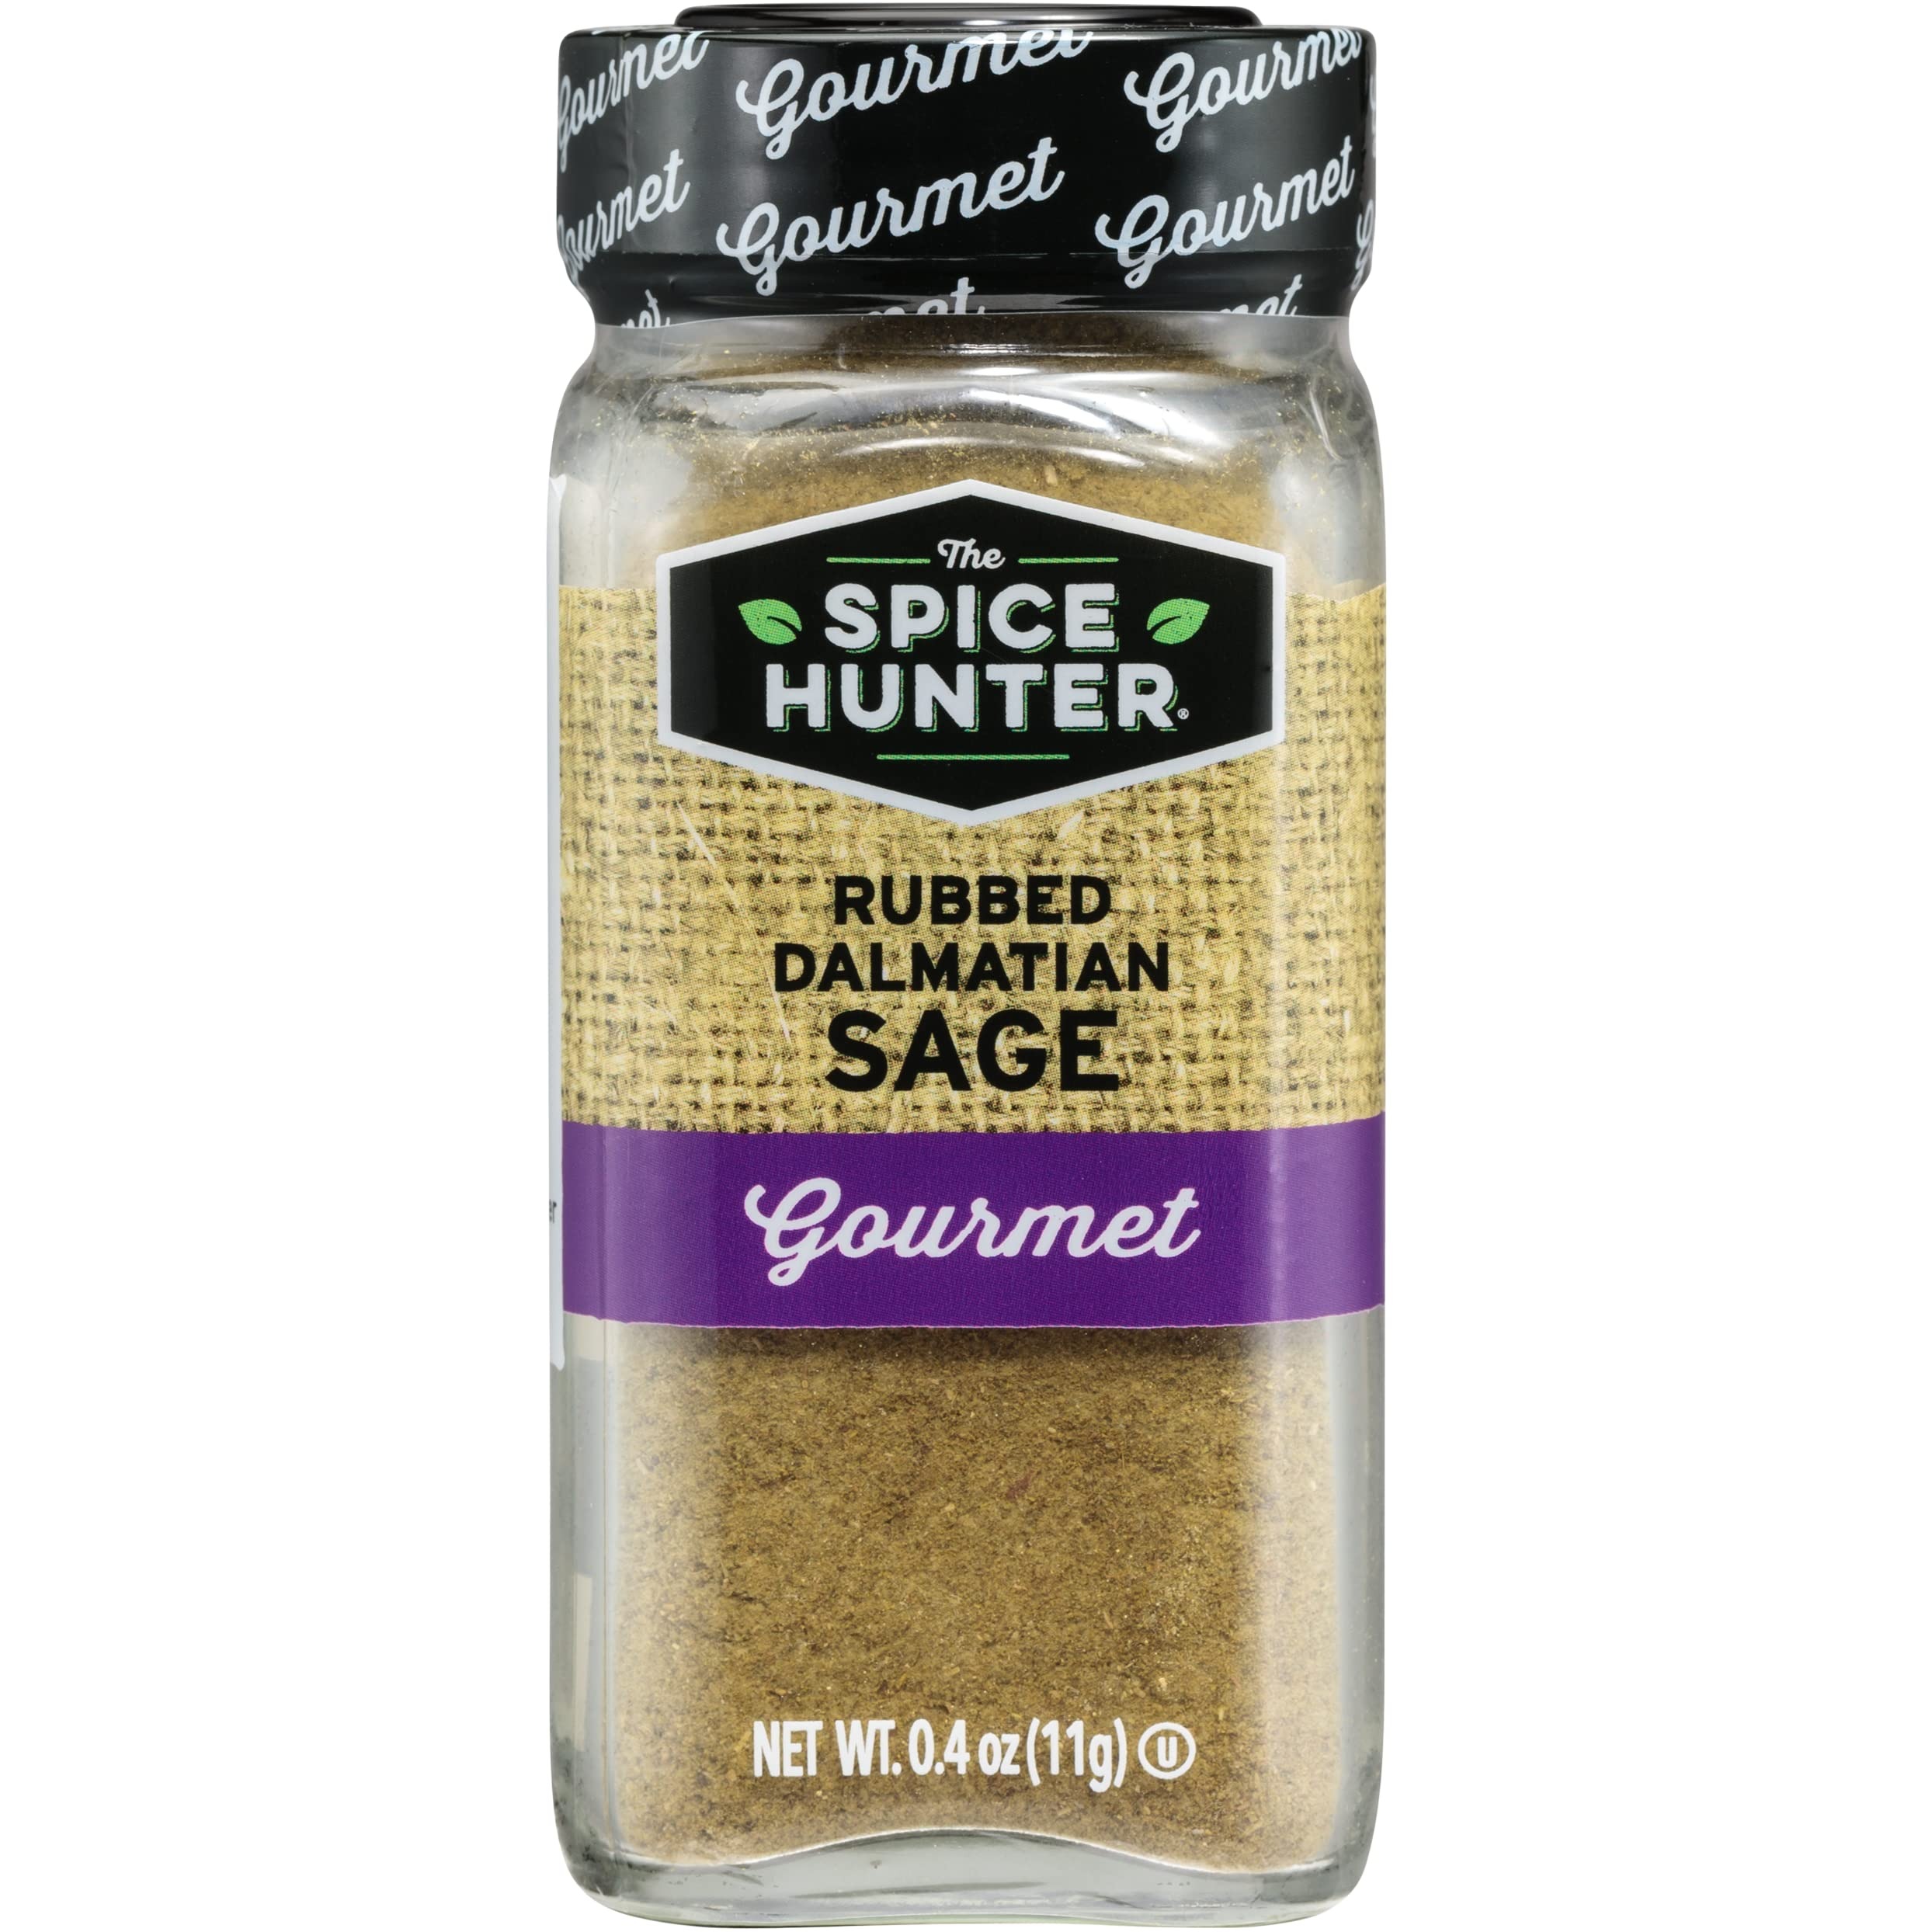
Item Name: Spice Hunter Sage Rubbed Dalmatian, 0.4 oz
Bullet Point 1: No Artificial Flavors, Preservatives
Bullet Point 2: Country of origin is United States
Bullet Point 3: Item Package Weight: 0.5 lb
Bullet Point 4: Item Package Dimension: 2.0" L x 4.0" W x 2.0" H
Value: 0.4
Unit: Ounce

Price: 14.1